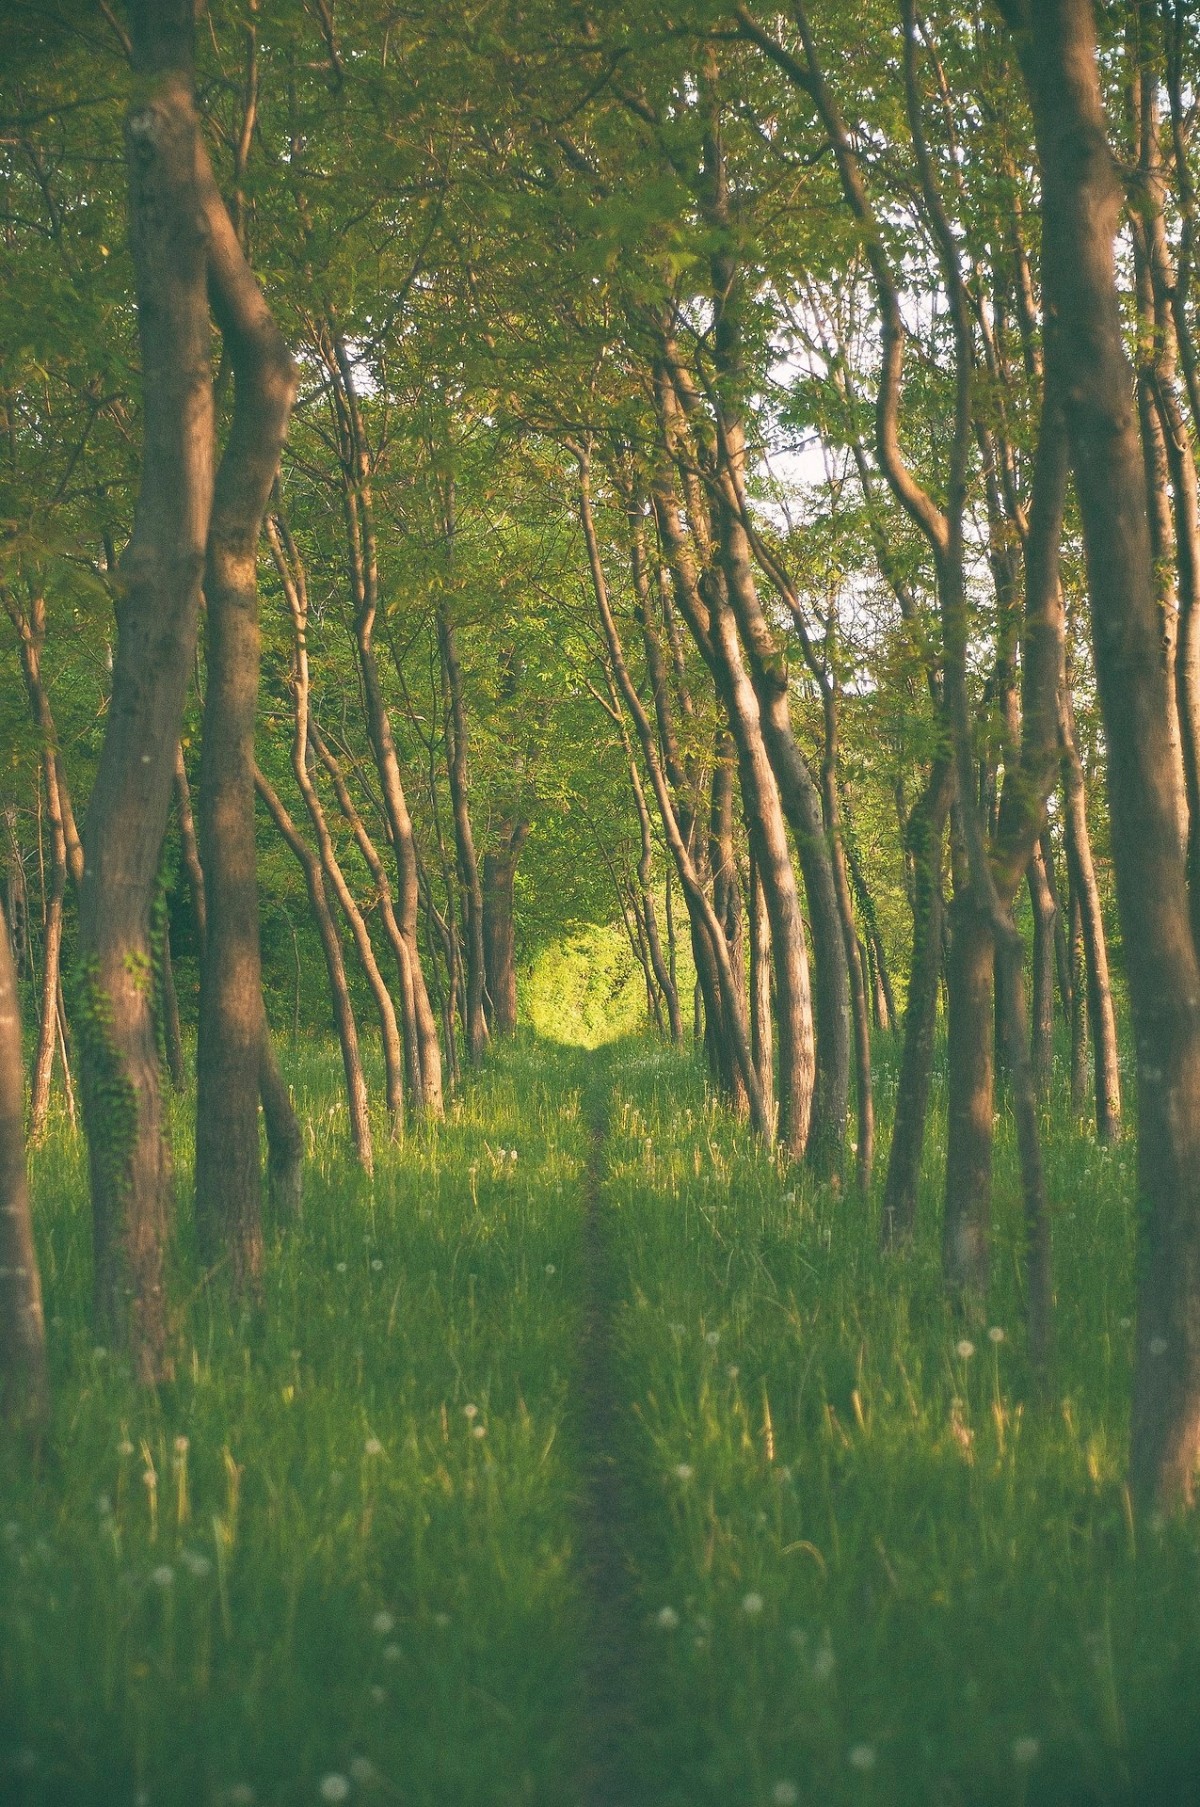
Tags: nature, forest, path, swamp, branch, mist, meadow, sunlight, morning, leaf, green, direction, reflection, autumn, season, deciduous, wetland, woodland, habitat, ecosystem, natural environment, atmospheric phenomenon